Presidency of Jacob Zuma

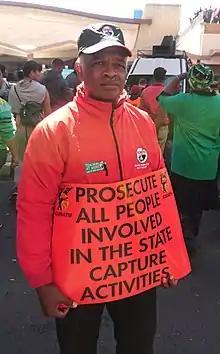
COSATU organised a protest against state capture in Cape Town on 27 September 2017.

His approach to foreign policy has been described as notably less centralised than Mbeki's, with Zuma himself playing less of an active role than Mbeki had and with increasing leeway given to the newly renamed Department of International Relations and Cooperation. It has also been described as pursuing specific bilateral relations to a greater extent than advocated by Mbeki, who favoured partnerships with strategic global and regional groupings. In particular, the Zuma administration has been associated with economic diplomacy, with the country's developmental and economic agenda conceived of as central in its engagements with foreign countries. It established the South African Development Partnership Agency (SADPA) to promote developmental partnerships and manage development assistance, although SADPA has been criticised as ineffective. Peter Fabricius has also spoken of a "Zuma doctrine" which advocated a more assertive role, backed with more military power, for South Africa in peacekeeping initiatives in Africa.